Abrau-Dyurso

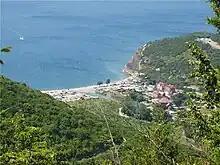
View of Abrau-Dyurso

Abrau-Dyurso or Abrau-Durso is a rural locality (a "selo") under the administrative jurisdiction of the City of Novorossiysk in Krasnodar Krai, Russia. It is located on the shore of Lake Abrau, west of Novorossiysk. It should not be confused with the "khutor" of Dyurso, which is located to the south, where the Dyurso River enters the Black Sea, and which is sometimes incorrectly considered to be a part of Abrau-Dyurso. Population: